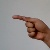
The image shows a hand gesture representing the letter 'G' in Indian Sign Language.